Leland C. Shepard Jr.

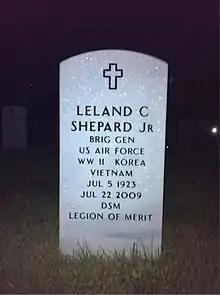
Grave at Arlington National Cemetery

Leland Casper "Bob" Shepard Jr. (July 5, 1923 – July 22, 2009) was a brigadier general in the United States Air Force.